Franz Rademacher

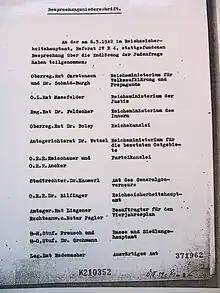
Rademacher as a participant in the meeting on the Final Solution of the Jewish Question on 6 March 1942 at the Reich Main Security Office

In October 1941, Rademacher was responsible for mass deportations and executions of Serbian Jews. He also had a hand in the deportation of Jews from France, Belgium and the Netherlands. After his visit to Belgrade, Rademacher filed an expense claim stating that the official purpose of the trip was to "liquidate the Jews". In 2010, the German Foreign Ministry released an 880-page report on the diplomats of the Third Reich, entitled "The Ministry and the Past" ("Das Amt und die Vergangenheit"), which mentioned that particular expense claim and brought Rademacher a degree of latter-day notoriety.